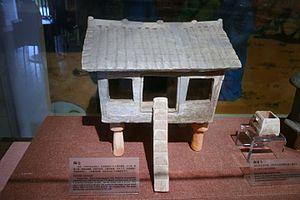
La période dynastie Han est une période charnière dans l'histoire prémoderne des sciences et des technologies en Chine, puisqu'elle a été témoin d'avancées majeures dans ces domaines.
La dynastie Han régna sur la Chine de 206 av. J.-C. à 220 apr. J.-C. Deuxième des dynasties impériales, elle succéda à la dynastie Qin et fut suivie de la période des Trois Royaumes.